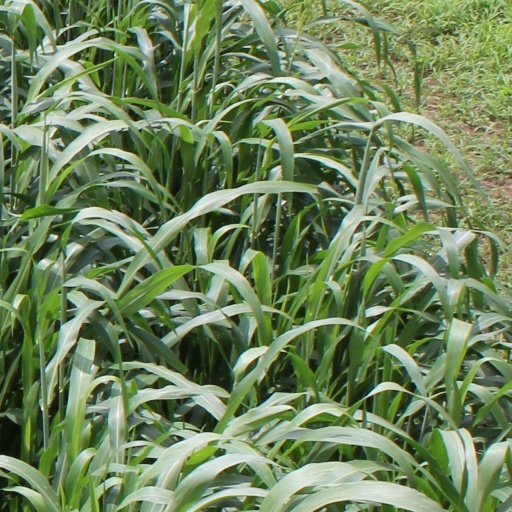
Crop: sorghum